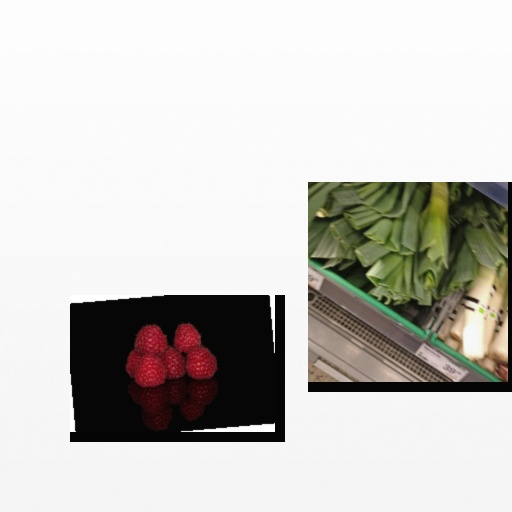
Food items: raspberry, leek